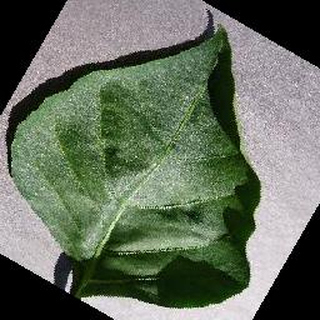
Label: healthy_bell_pepper